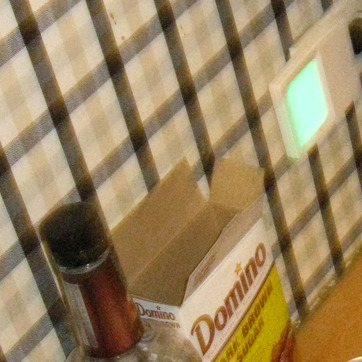
Material: paper